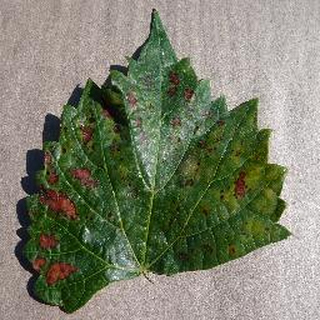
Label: grape_esca_black_measles